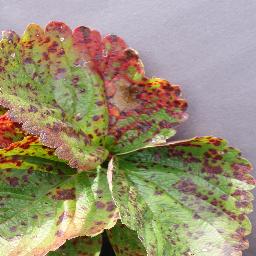
Label: Strawberry___Leaf_scorch